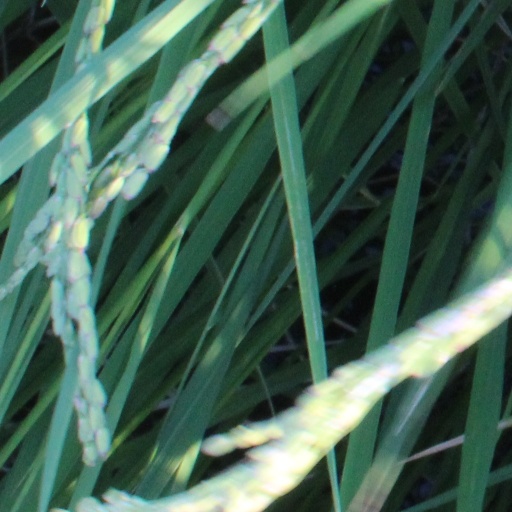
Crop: rice